Alexander Burnes

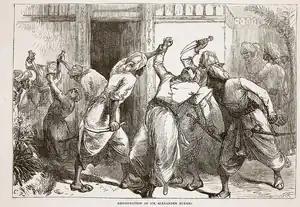
Assassination of Alexander Burnes

On 7 August 1839, the British Government restored Afghan leader Shah Shuja to the throne in Kabul after an exile of over thirty years. Shujah had been living as a pensioner of the crown for the entirety of his exile. He was considered to be the candidate most complacent and willing to cooperate with British interests in the region.